Kid Lavigne

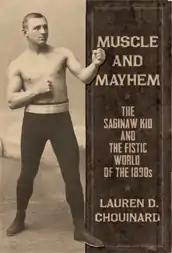
Front cover of "Muscle and Mayhem: The Saginaw Kid and the Fistic World of the 1890s", by Lauren D. Chouinard.

Writer Lauren D. Chouinard, a cousin of Kid Lavigne's, wrote a biography of the Kid titled "Muscle and Mayhem: The Saginaw Kid and the Fistic World of the 1890s" (2013).